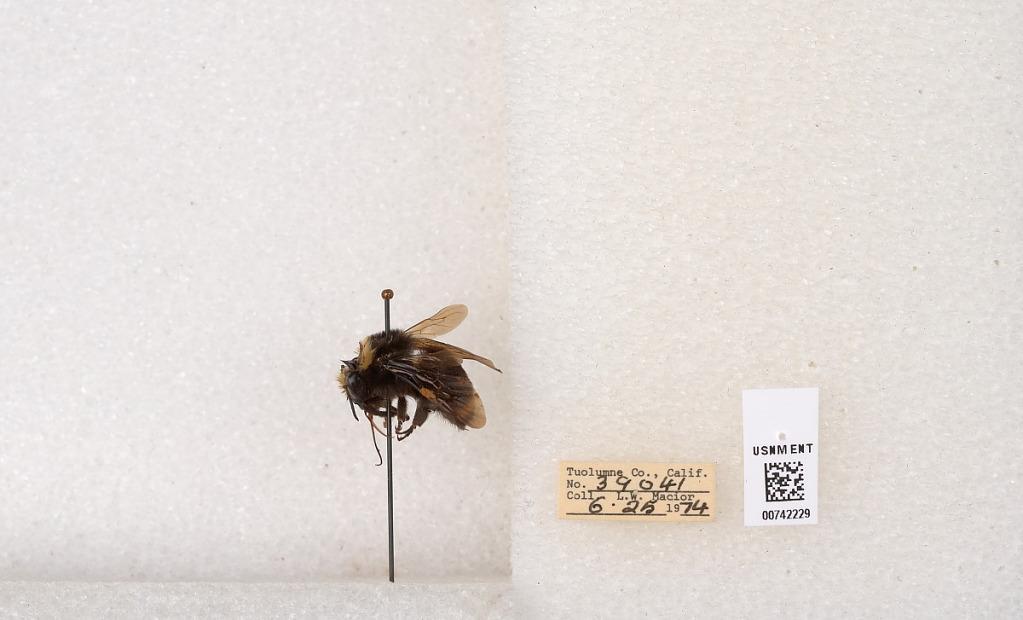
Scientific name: Bombus (Pyrobombus) vosnesenskii Radoszkowski
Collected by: L. Macior
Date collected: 1974-6-25
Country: United States
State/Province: California
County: Tuolumne
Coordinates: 37.9712, -120.228